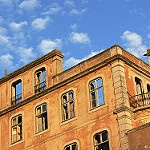
Scene: Outdoor